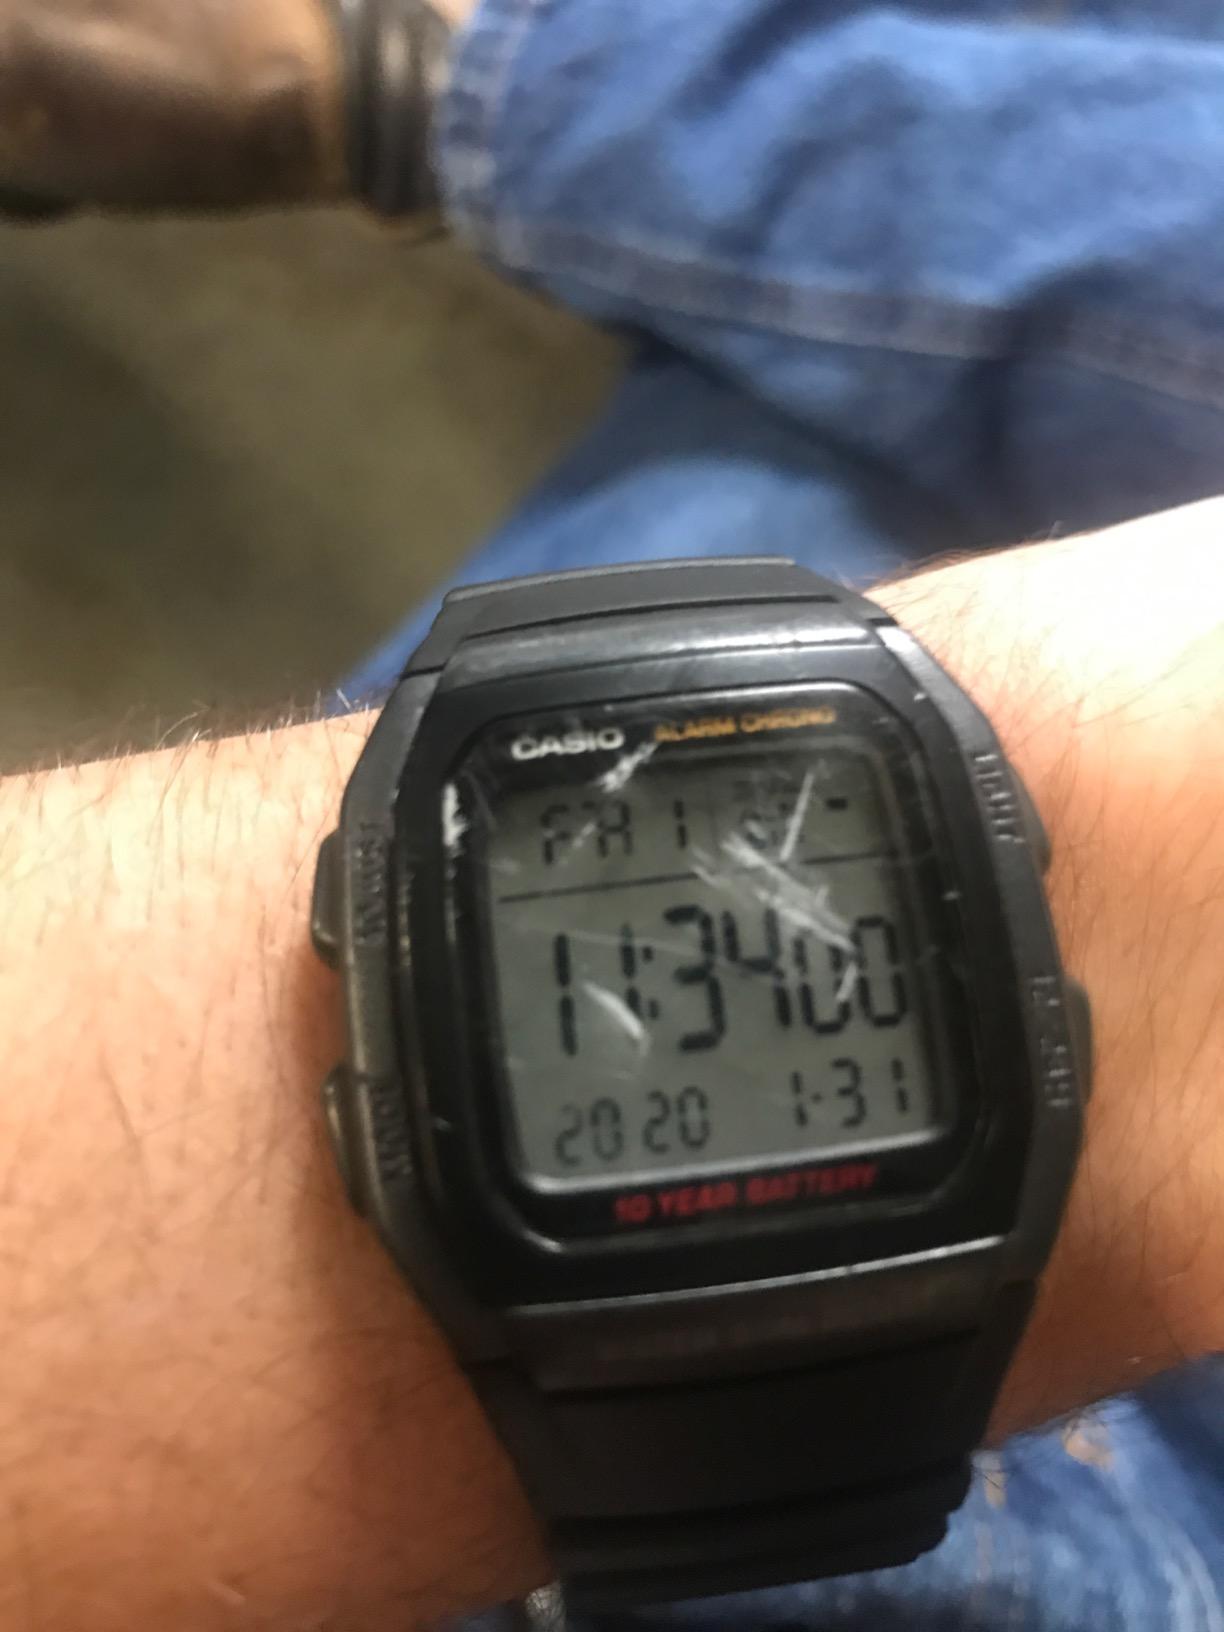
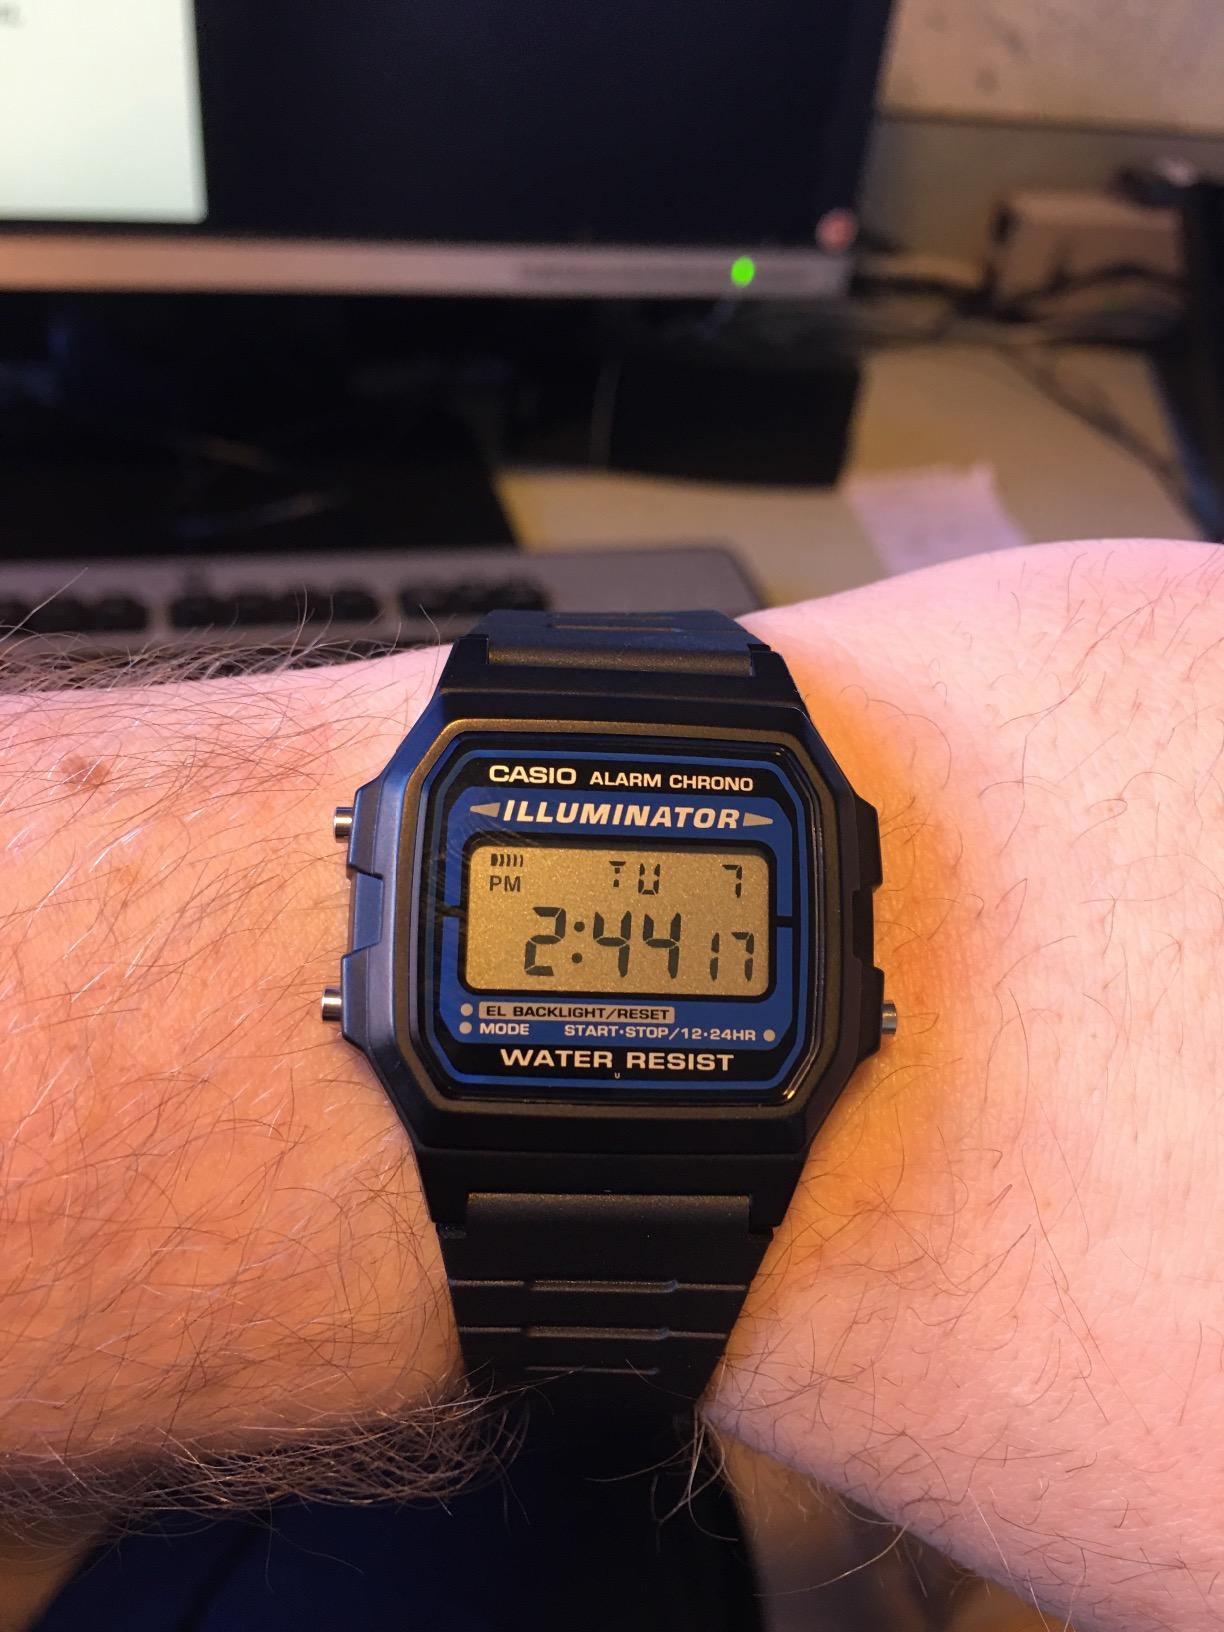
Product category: accessories_watch
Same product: no